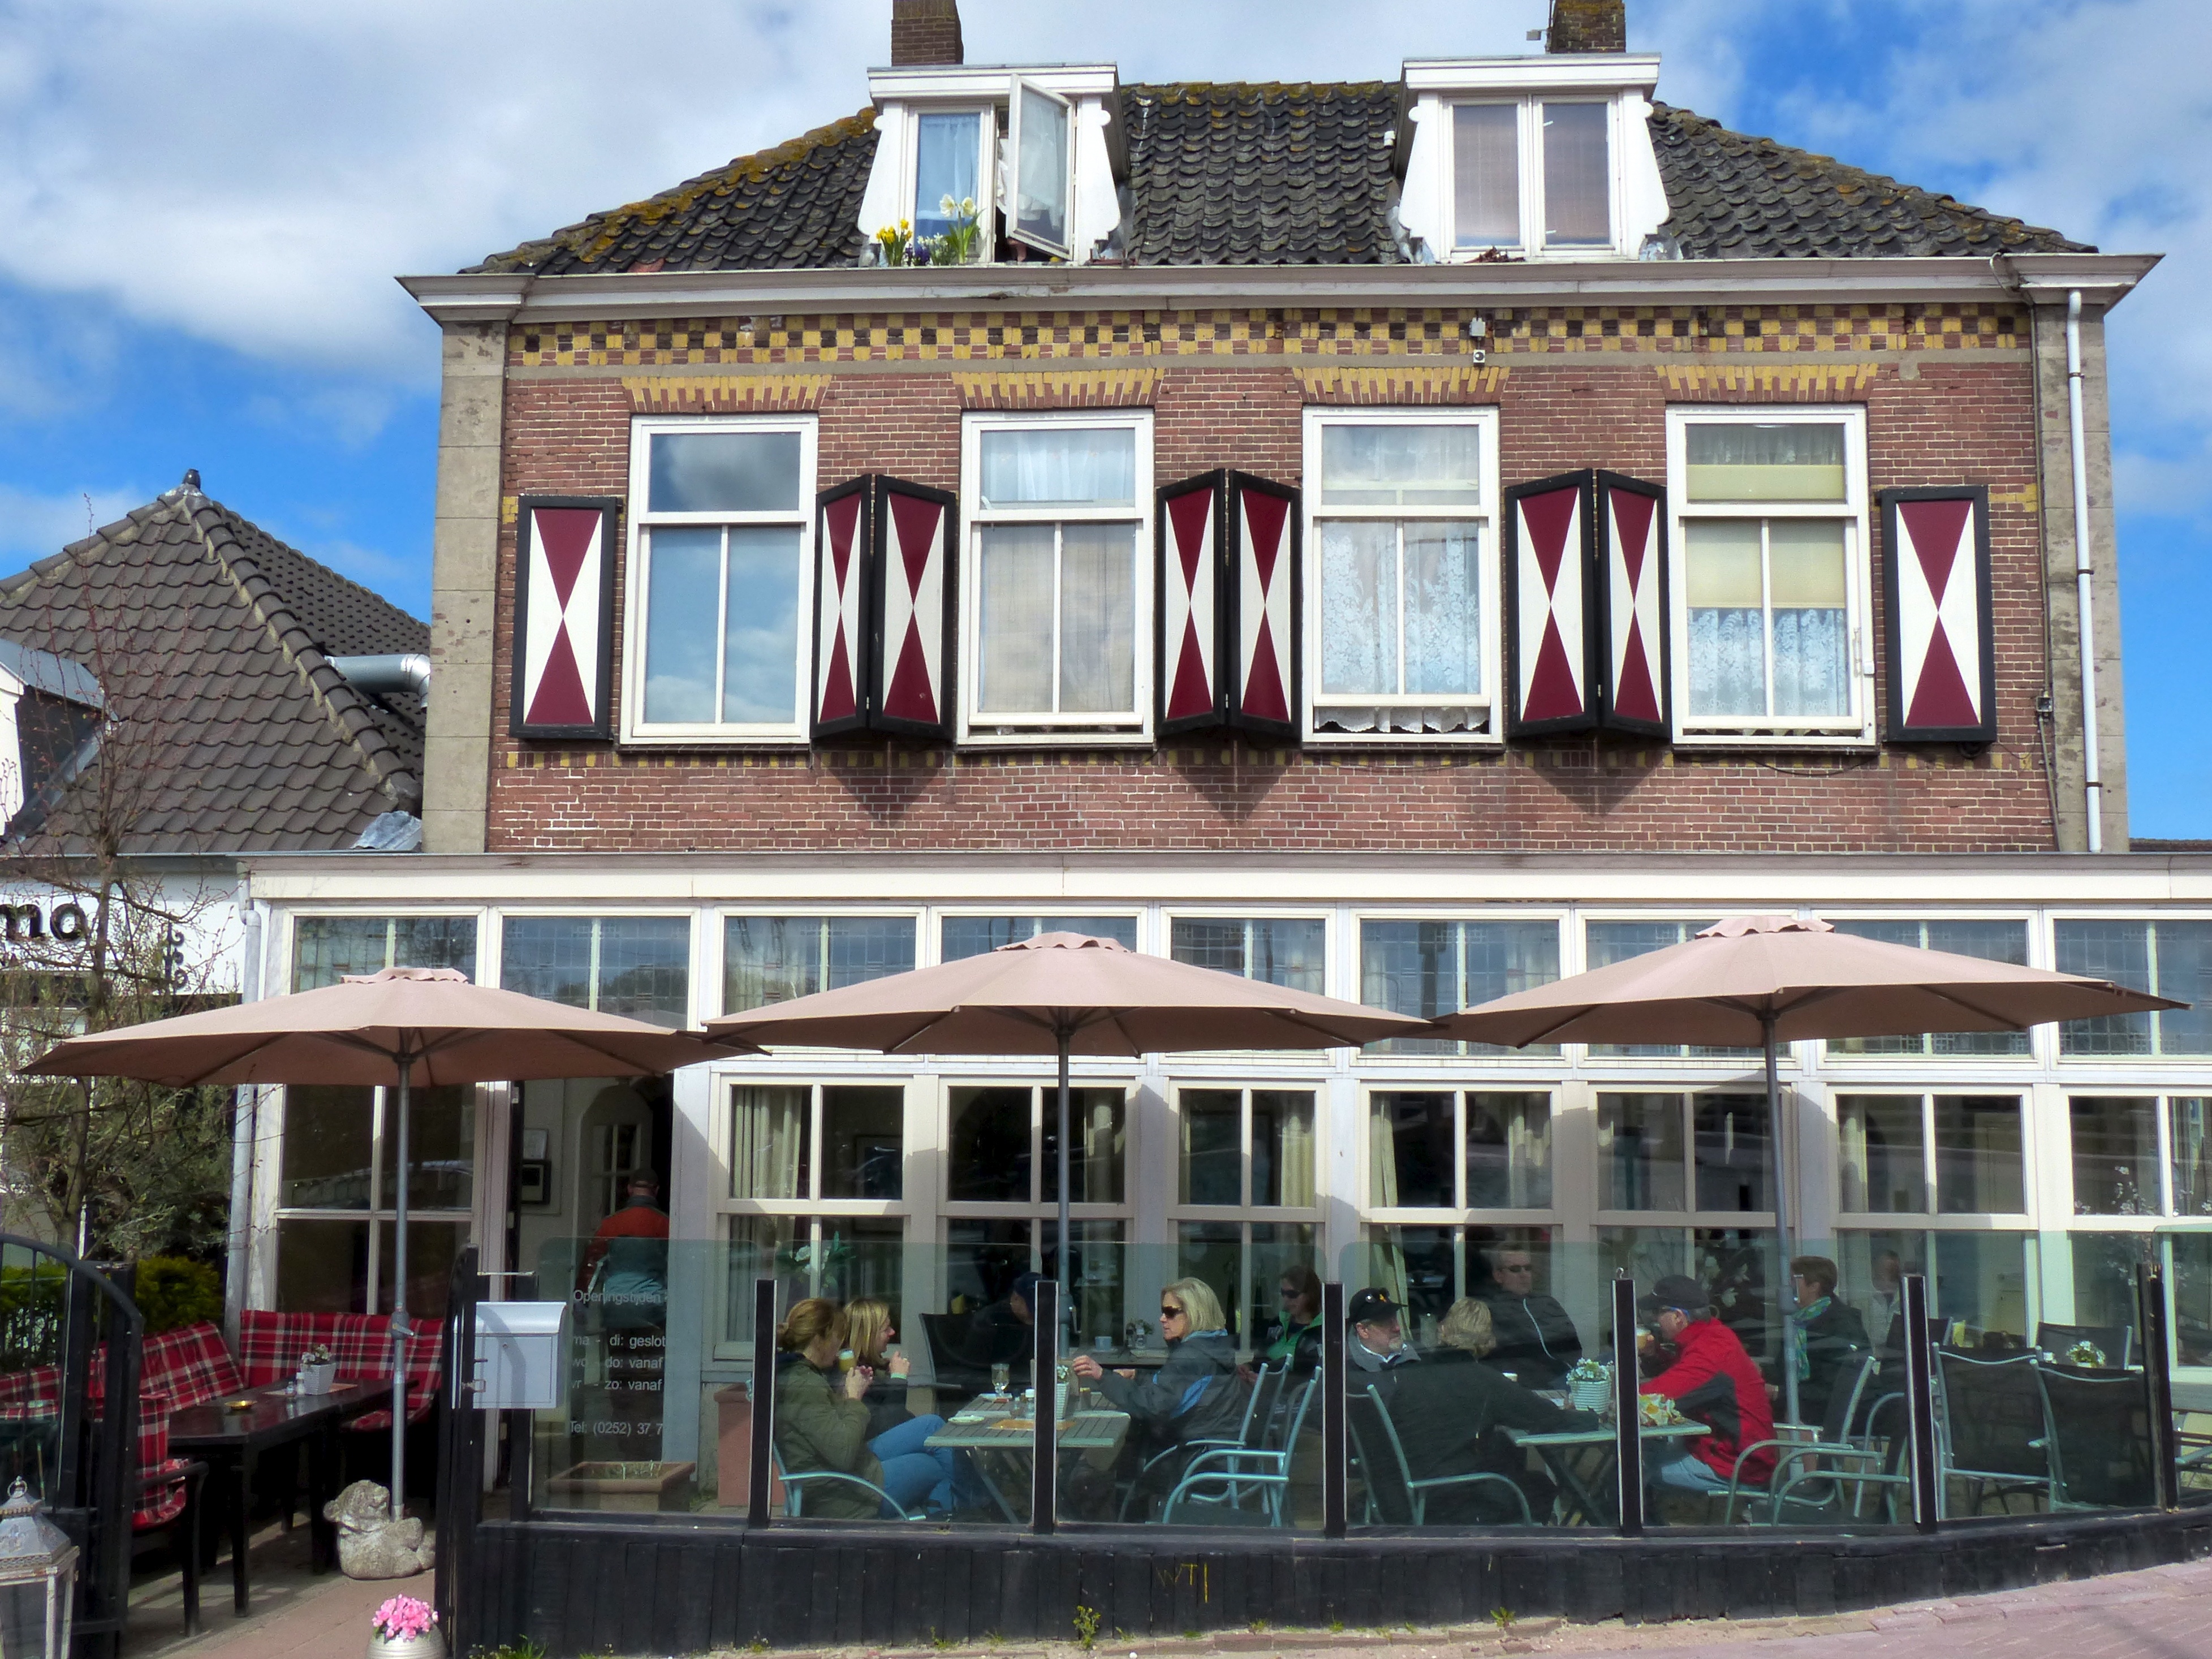
cafe, house, window, building, restaurant, home, cottage, facade, property, holland, estate, real estate